Théophile Seyrig

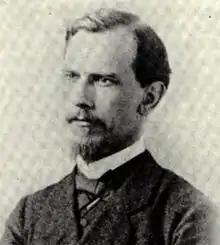
Seyrig, circa 1890.

François Gustave Théophile Seyrig (19 February 1843 – 5 July 1923) was a German-born French engineer, best known for designing bridges.